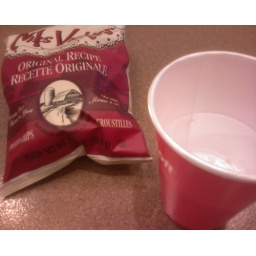
I am bored sitting here in this training meeting. Tomorrow I shall bring my laptop to keep me entertained.